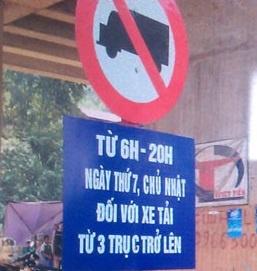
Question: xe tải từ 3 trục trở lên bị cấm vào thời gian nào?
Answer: xe tải từ 3 trục trở lên bị cấm từ 6 h - 20 h ngày thứ 7, chủ nhật